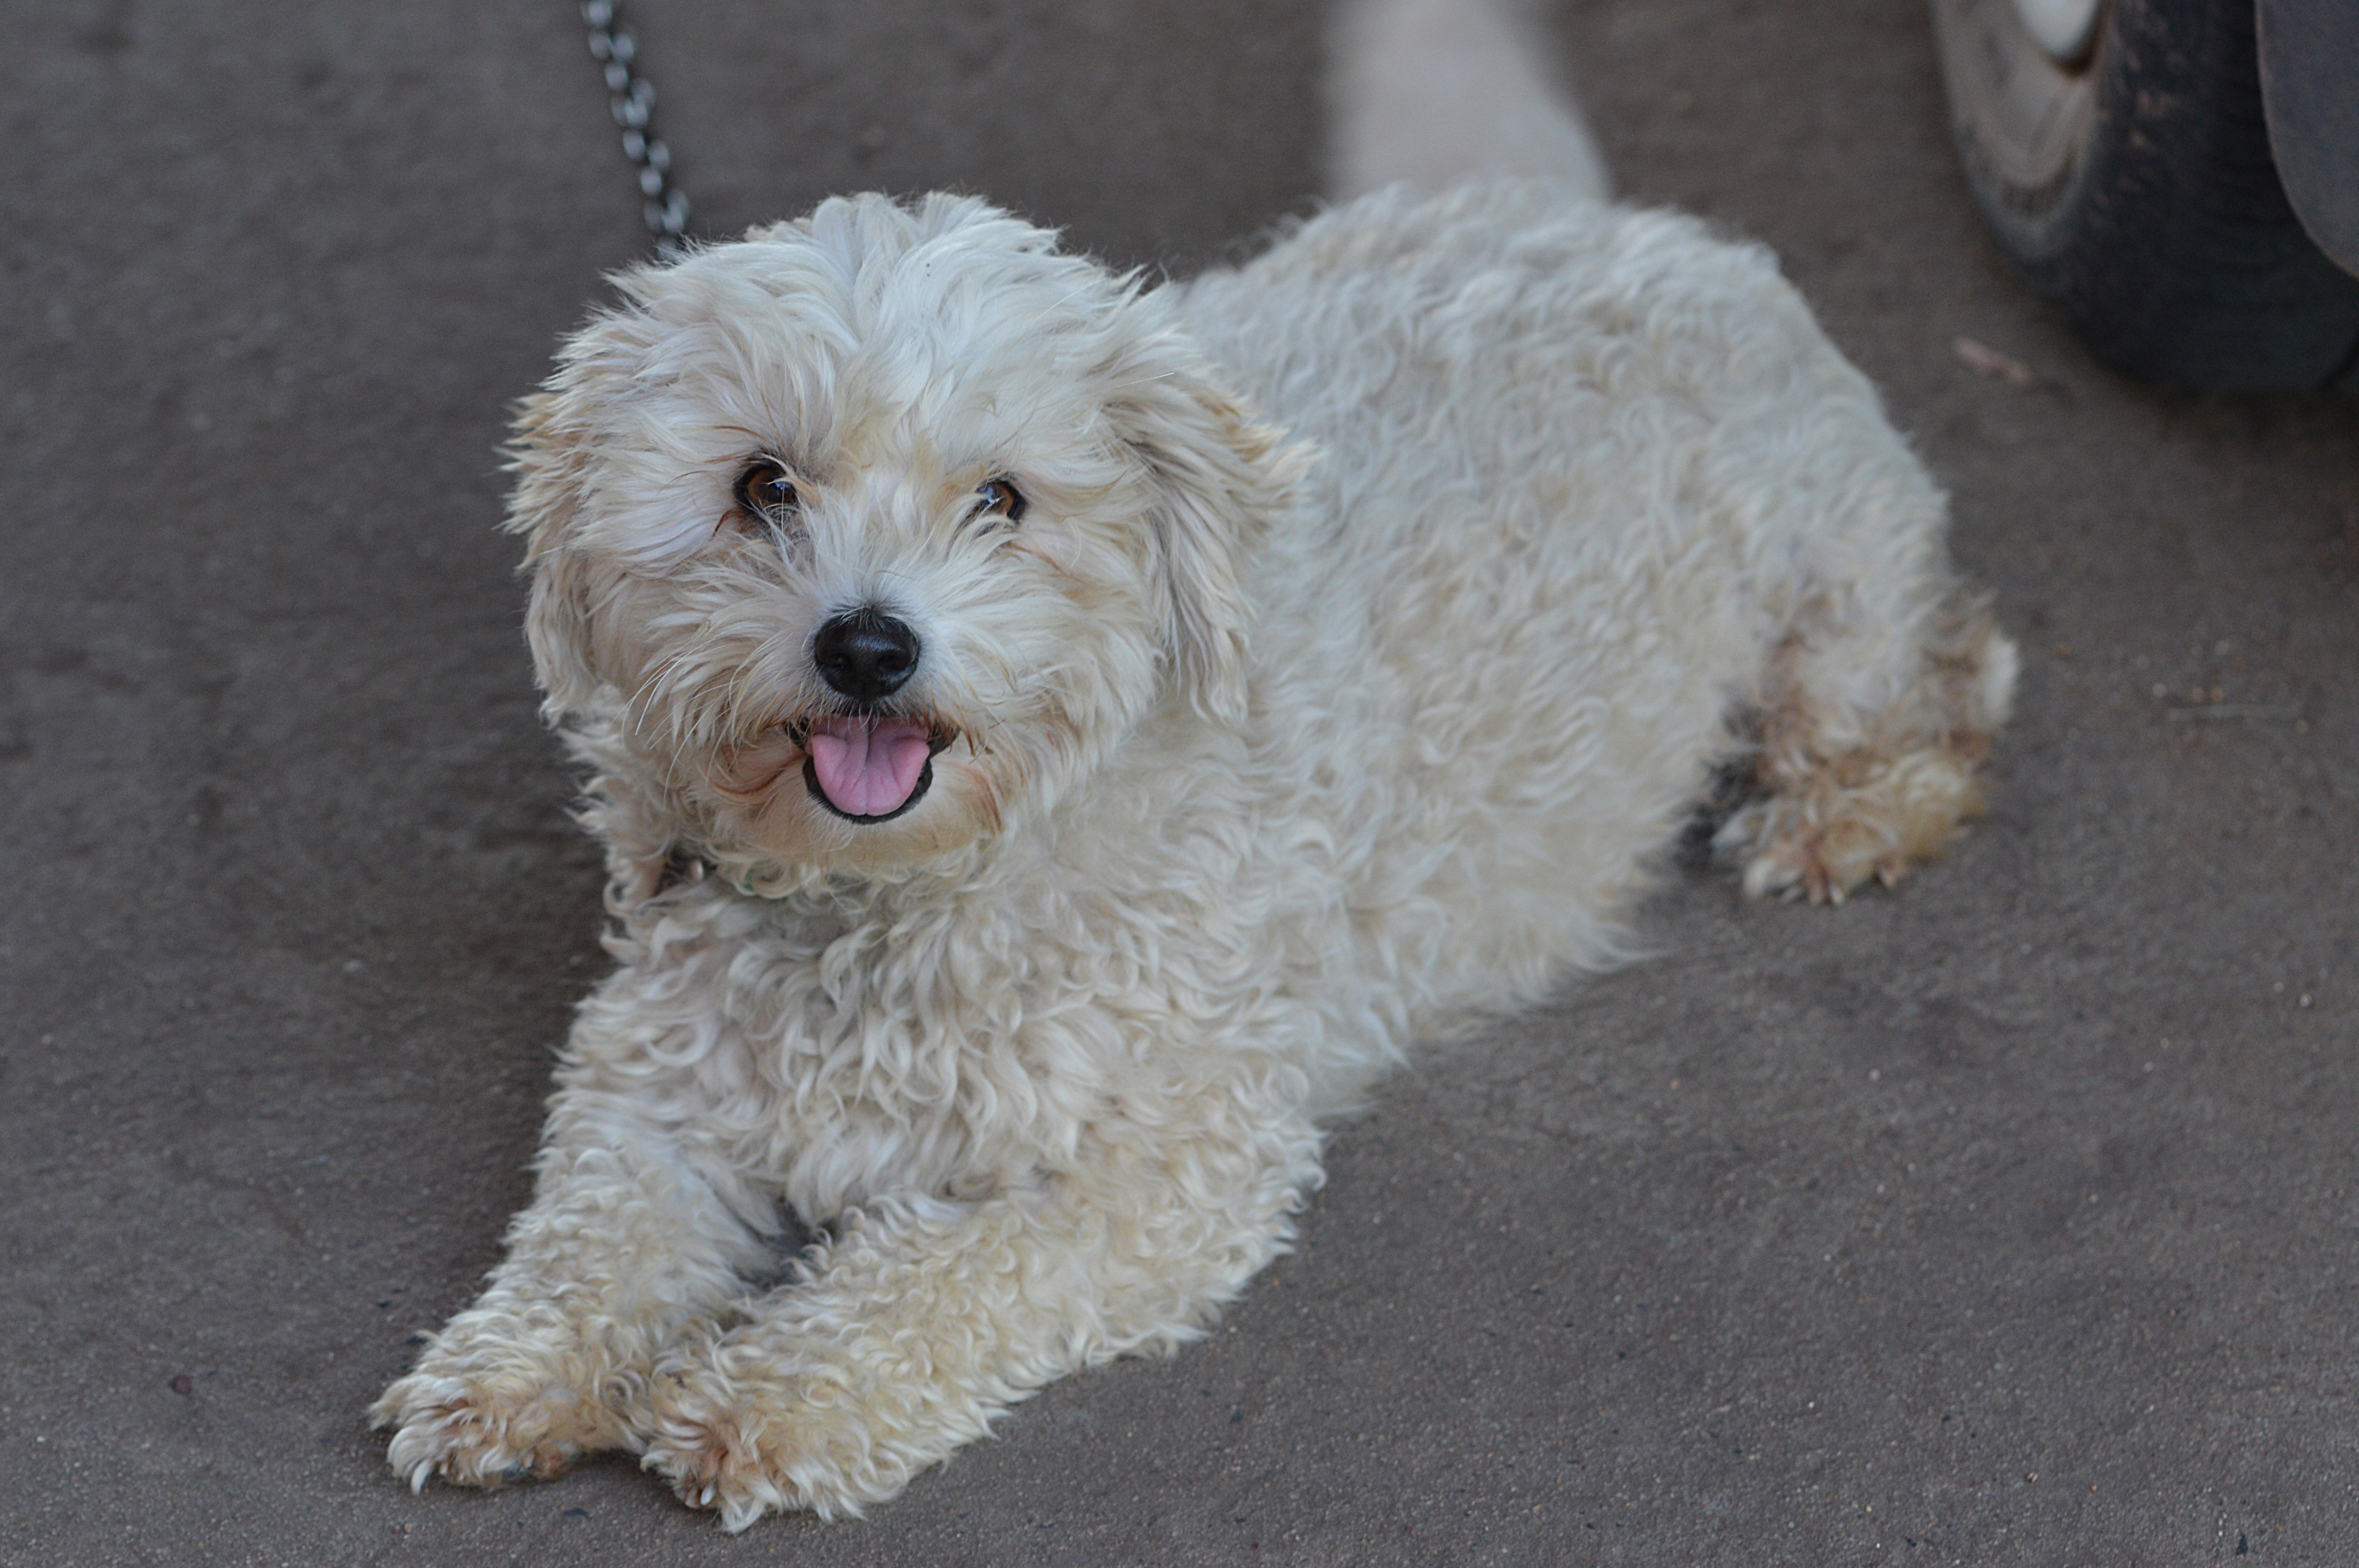
puppy, dog, cute, pet, fluffy, mammal, happy, vertebrate, adorable, dog breed, cavapoo, maltese, bichon, bichon frise, miniature poodle, goldendoodle, cockapoo, irish soft coated wheaten terrier, bolognese, coton de tulear, toy poodle, havanese, dog like mammal, carnivoran, west highland white terrier, schnoodle, dandie dinmont terrier, glen of imaal terrier, dog crossbreeds, morkie, cavachon, bolonka, poodle crossbreed, lagotto romagnolo